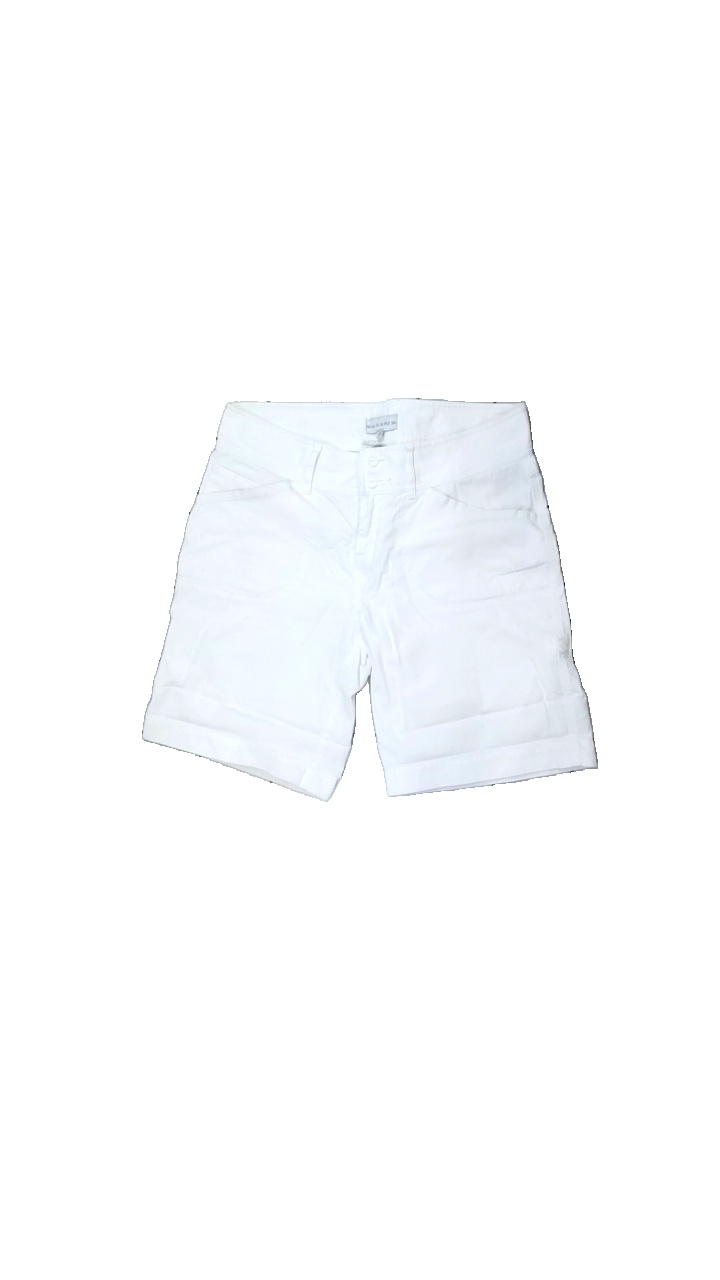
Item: Shorts (Ladies)
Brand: N.y.
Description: White shorts from N.Y., size 38. okay condition.
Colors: White
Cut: Regular
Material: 100% cott
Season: Summer
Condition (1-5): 3
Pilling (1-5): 5
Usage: Reuse
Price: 50-100